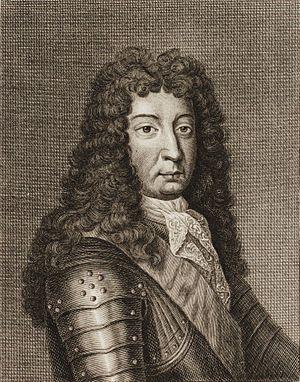
Philibert, comte de Gramont, est un aristocrate français, sujet des Mémoires du comte de Gramont écrites par Antoine Hamilton.
Gilonne d'Harcourt, marquise de Piennes puis comtesse de Fiesque, née en 1619 et morte le 16 octobre 1699, française, fut la dame d'atours d'Anne d'Autriche au palais du Louvre, puis, pendant la Fronde des princes, avec Anne de La Grange-Trianon, comtesse de Frontenac, maréchale de camp de Mademoiselle de Montpensier dite la Grande Mademoiselle qu'elles suivirent ensemble dans son exil au château de Saint-Fargeau.